Fanny Seward

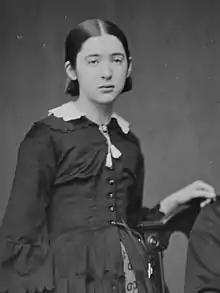
Seward, c. 1861

Frances Adeline Seward (December 9, 1844 – October 29, 1866) was the daughter of United States Secretary of State William H. Seward and his wife Frances Adeline Miller Seward. The youngest of five children born to the Sewards, she was their only daughter to survive to adulthood, although she herself died at the young age of 21.